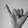
ASL letter: Y